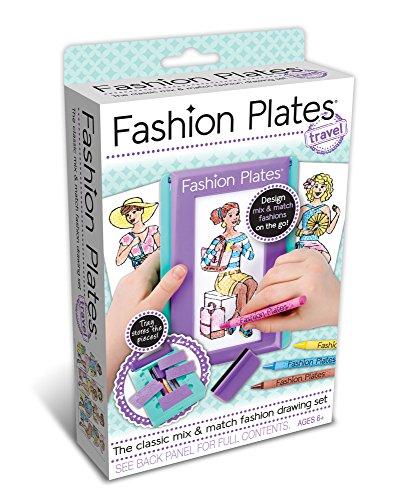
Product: Kahootz Fashion Plates Travel Kit
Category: Toys & Games | Arts & Crafts | Craft Kits
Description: Take your fashionable ideas on the go with the Travel Fashion Plates Kit.
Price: $8.93
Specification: ProductDimensions:5x1.5x8.5inches|ItemWeight:8ounces|ShippingWeight:8ounces(Viewshippingratesandpolicies)|DomesticShipping:ItemcanbeshippedwithinU.S.|InternationalShipping:ThisitemcanbeshippedtoselectcountriesoutsideoftheU.S.LearnMore|ASIN:B01BHMJK1E|Itemmodelnumber:01306|Manufacturerrecommendedage:6yearsandup